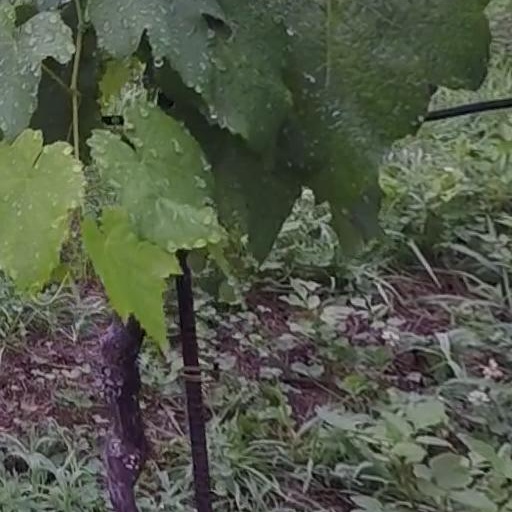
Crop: grape